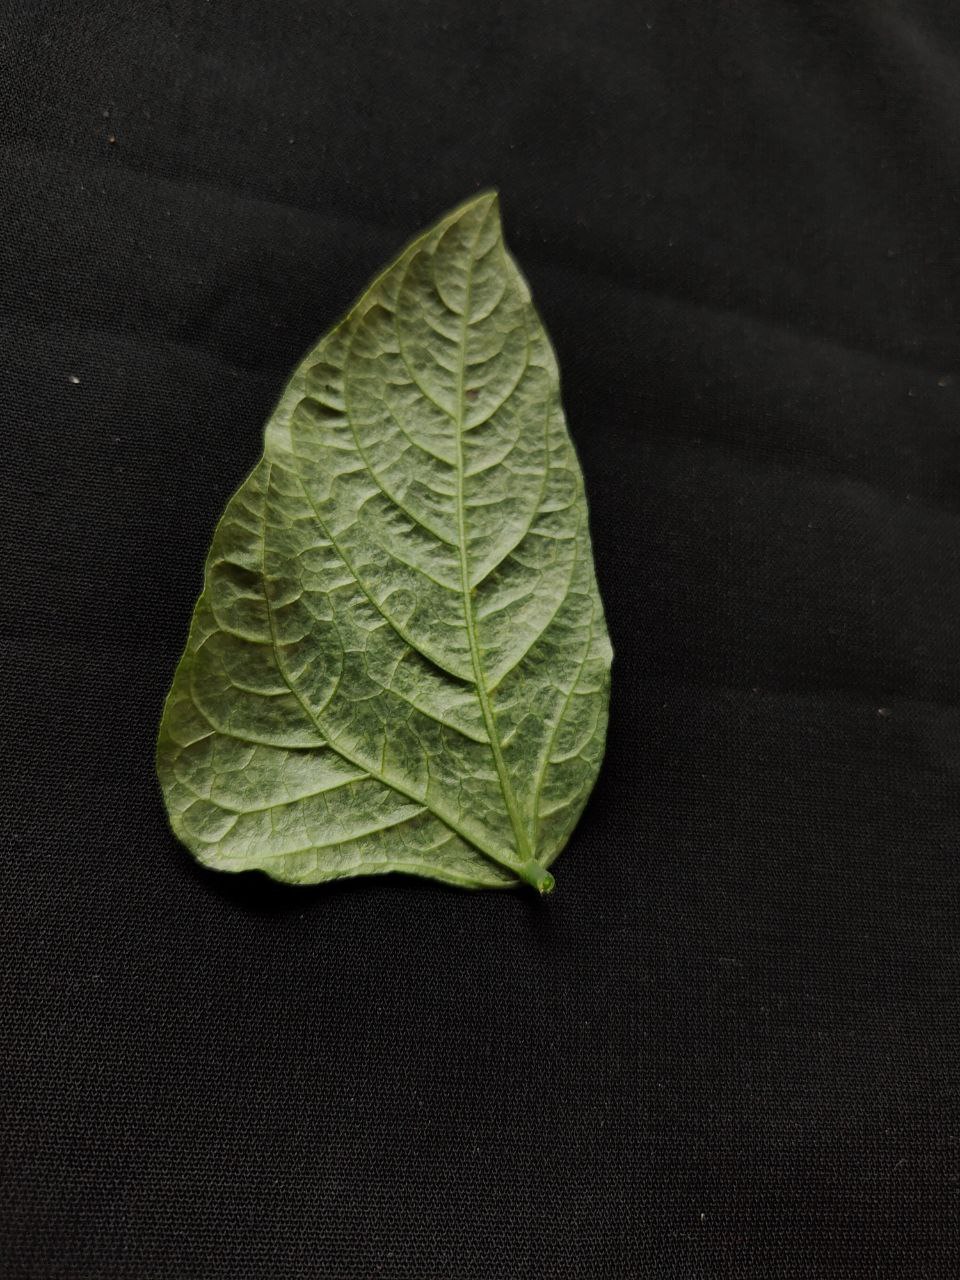
Crop: cowpea
Leaf condition: Mosaic Virus